Executive Order 10450

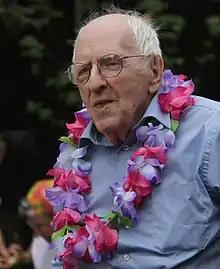
Astronomer Frank Kameny (pictured in 2010) was fired from his government job in 1957 for being gay. He would later sue the government in a case that went to the US Supreme court and would found the gay rights Mattachine Society.

Under the order, thousands of lesbian and gay applicants were barred from federal employment, and over 5,000 federal employees were fired under suspicions of being homosexual. It came as a part of the US "Lavender Scare" witch hunts which contributed to and complemented the McCarthyist Red Scare. From 1947 to 1961, the number of firings based on sexual orientation were far greater than those for membership in the Communist party. It was not until 1973 that a federal judge ruled that a person's sexual orientation alone could not be the sole reason for termination from federal employment, and not until 1975 that the United States Civil Service Commission announced that they would consider applications by gay and lesbian individuals on a case-by-case basis.